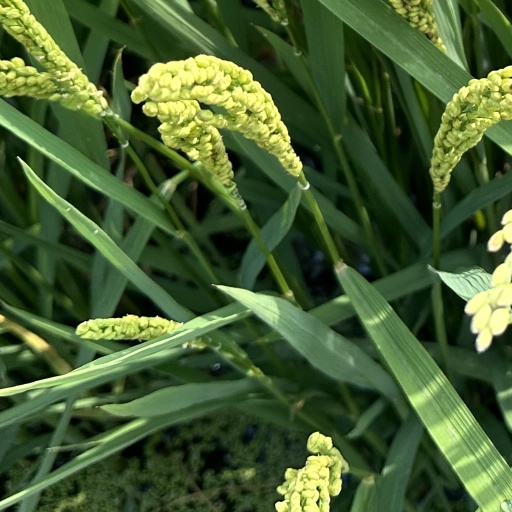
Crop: rice